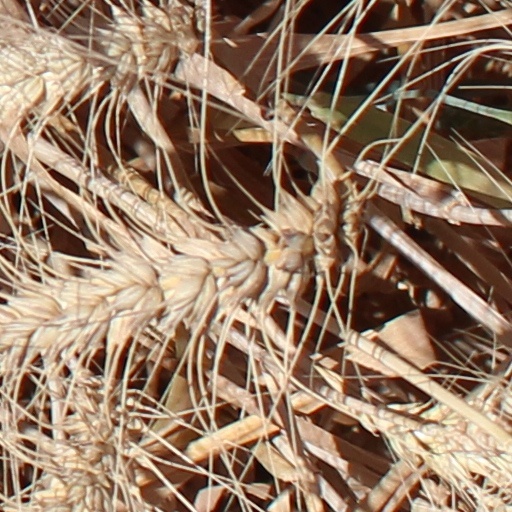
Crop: wheat